Baden State Library

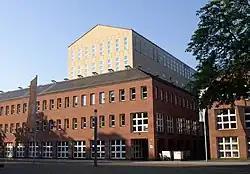
Badische Landesbibliothek, 2010

The Baden State Library (BLB) is a large universal library in Karlsruhe. Together with the Württembergische Landesbibliothek, the BLB is the legal deposit and regional library for Baden-Württemberg.